Tropical Storm Beatriz (2017)

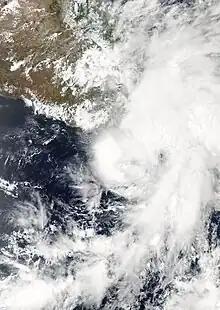
Beatriz nearing landfall in Mexico on June 1.

In preparation for Beatriz, the government of Mexico issued a Tropical Storm Watch and eventually Warning from Salina Cruz to Puerto Escondido in Oaxaca. The warning was discontinued by 06:00 UTC on June 2 as Beatriz moved inland. In Oaxaca, schools were closed until June 3 and flights out of Bahías de Huatulco International Airport were cancelled.